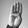
ASL letter: B